Auguste Delacroix

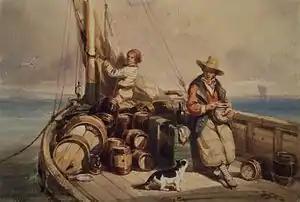
"Two Figures on a Boat", watercolour, ca. 1843, now at the Brooklyn Museum

Auguste Delacroix, a French marine painter, was born on 27 January 1809 at Boulogne, and died there in 1868. He produced some elegant sea-pieces taken on the French and North African coasts, and also painted some African genre pictures.